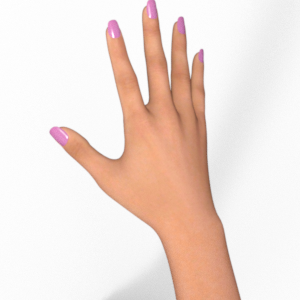
Label: paper